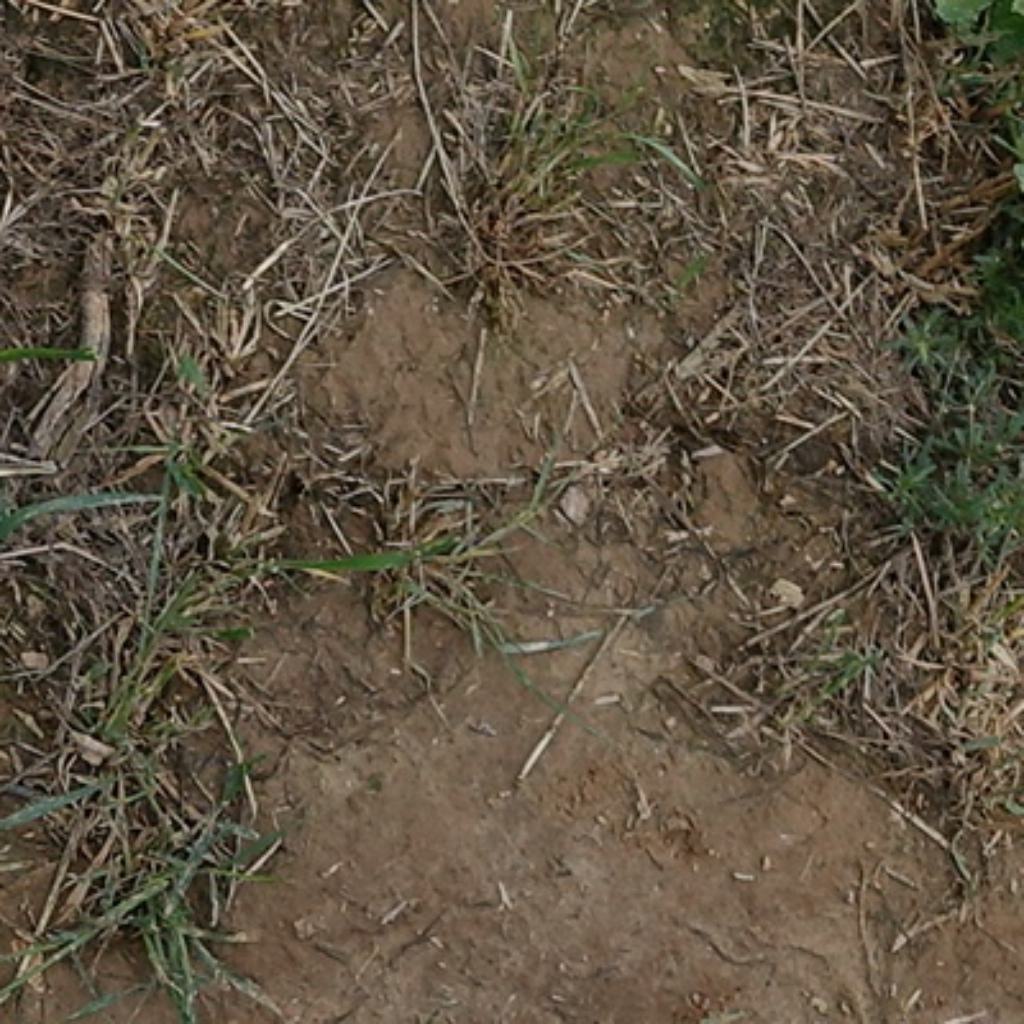
Country: France
Location: VLB
Wheat development stage: Filling